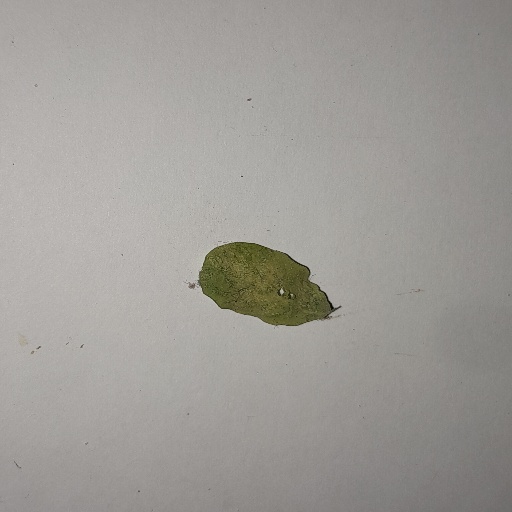
Species: Sojina
Leaf condition: Yellow Leaf